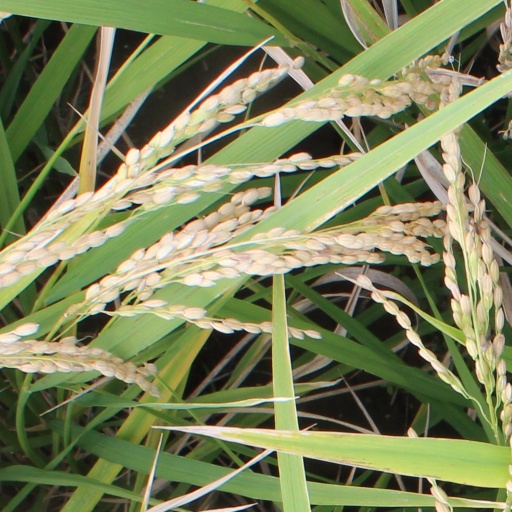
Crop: rice